Born Free: A New Adventure

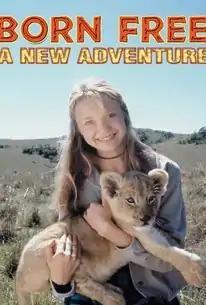

Born Free: A New Adventure is a 1996 American television adventure film starring Jonathan Brandis and Ariana Richards. The film was written by John McGreevey and directed by Tommy Lee Wallace. It was first aired on ABC on April 27, 1996. The film was shot entirely in South Africa.